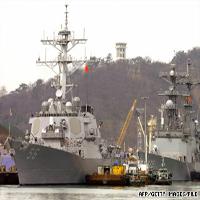
Weather: cloudy or overcast